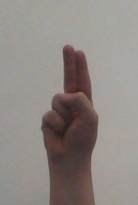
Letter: taa